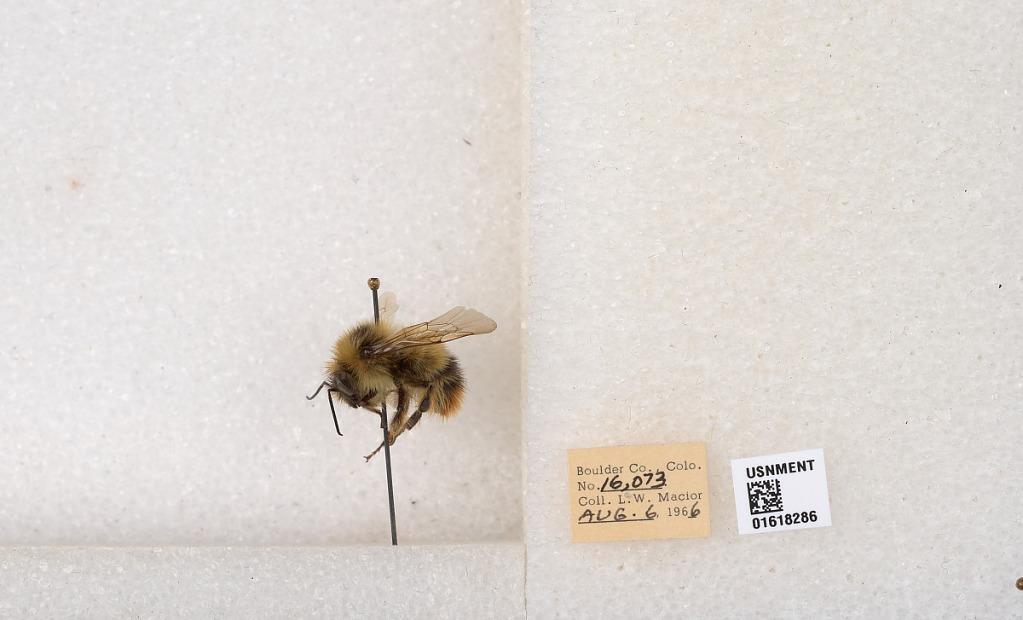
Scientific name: Bombus kirbyellus
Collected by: L. Macior
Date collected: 1966-8-6
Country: United States
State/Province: Colorado
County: Boulder
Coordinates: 40.0925, -105.358